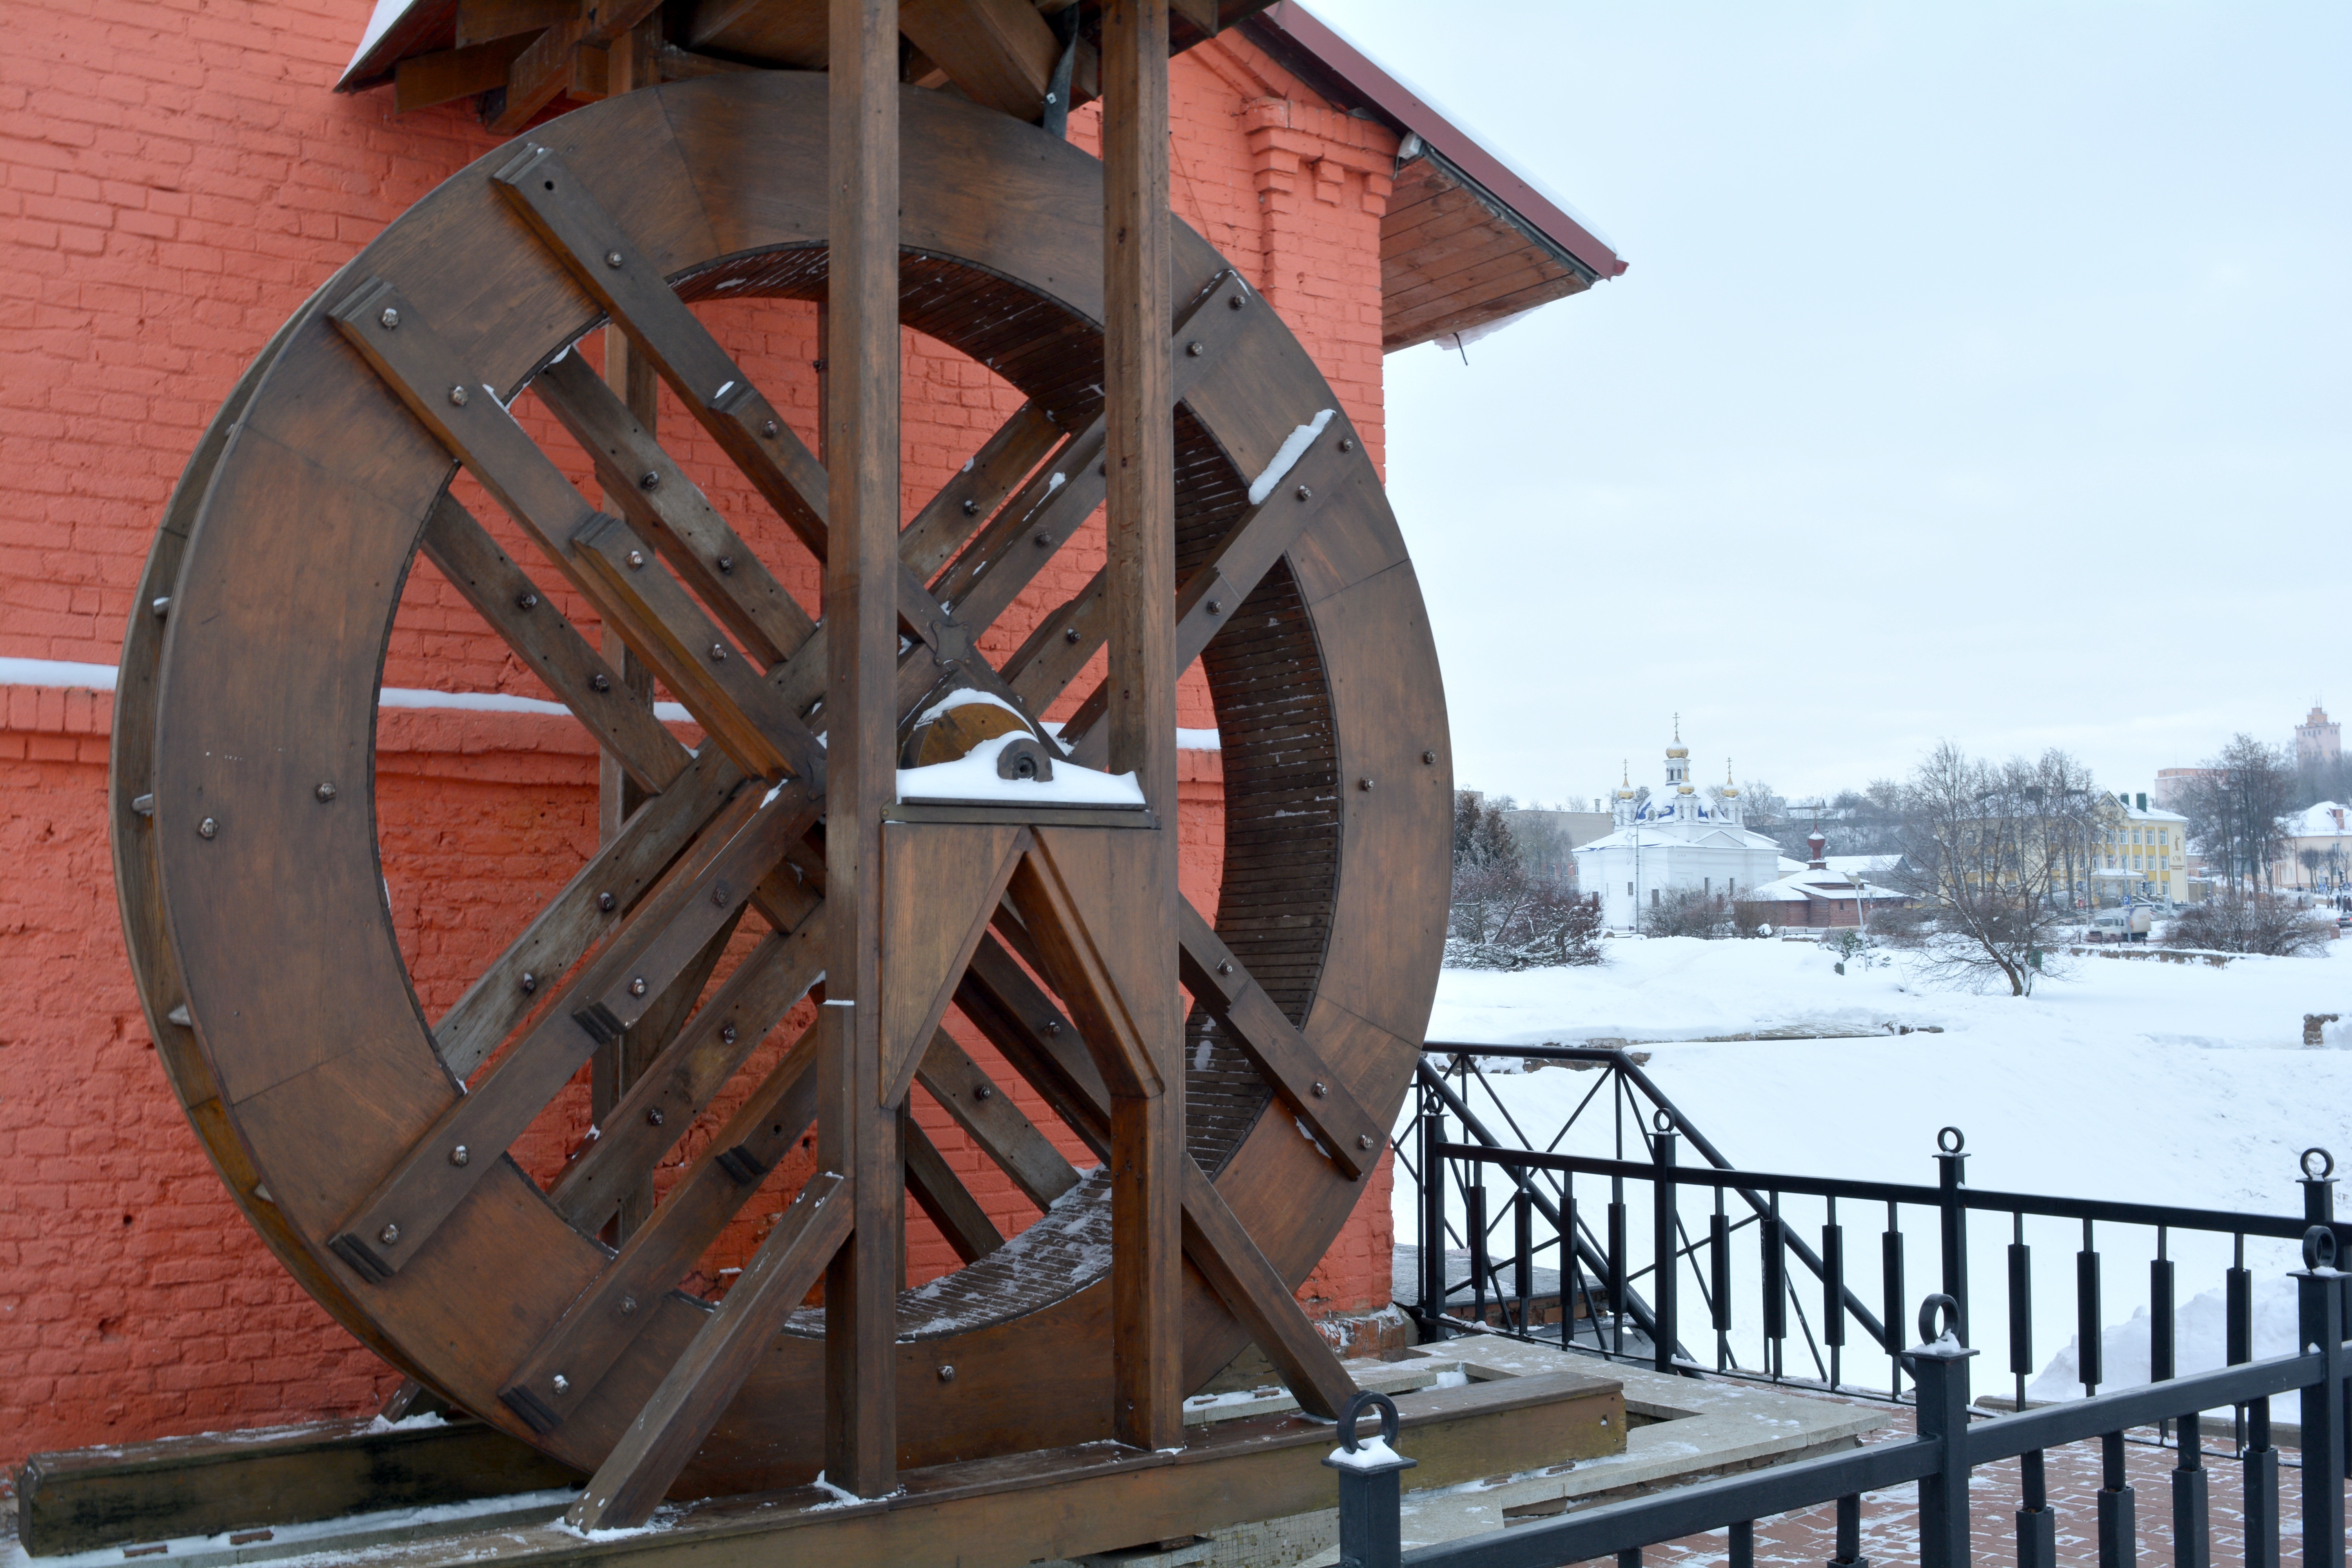
wood, wheel, building, vehicle, mill, water mill, man made object